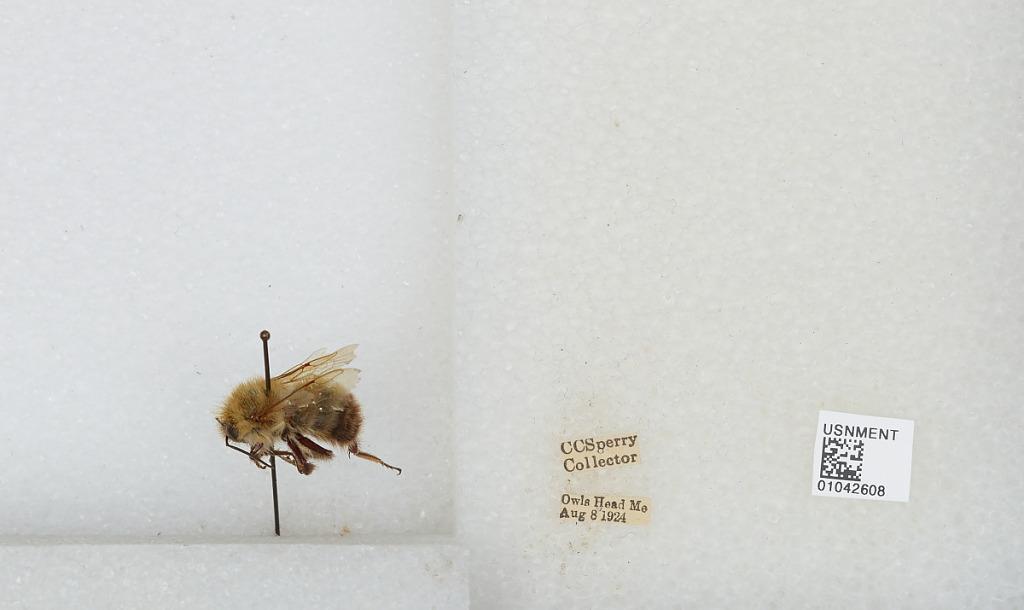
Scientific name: Bombus sp.
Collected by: C. Sperry
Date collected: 1924-8-8
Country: United States
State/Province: Maine
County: Knox
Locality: Owls Head
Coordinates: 44.0822, -69.0572